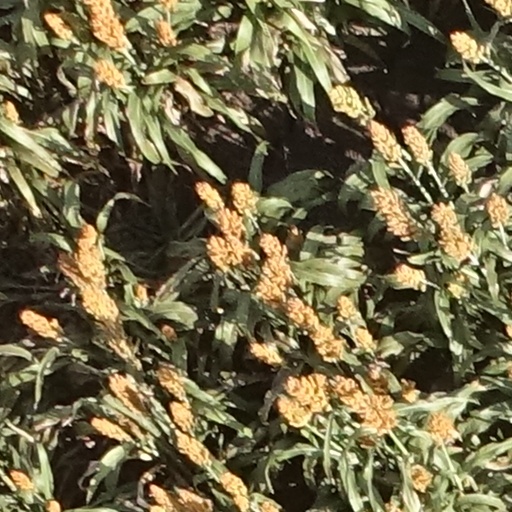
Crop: sorghum